Bushi (wrestler)

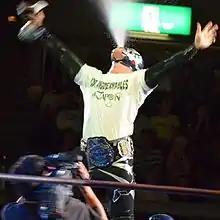
Bushi as the IWGP Junior Heavyweight Champion

On January 4, 2017, at Wrestle Kingdom 11 in Tokyo Dome, Bushi, Evil and Sanada won a four-team gauntlet match to become the new NEVER Openweight 6-Man Tag Team Champions. They lost the title to Taguchi Japan (Hiroshi Tanahashi, Manabu Nakanishi and Ryusuke Taguchi) the next day, before regaining it on February 11 at The New Beginning in Osaka. They lost the title to Taguchi Japan (Tanahashi, Taguchi and Ricochet) in their second defense on April 4, before regaining it on May 3 at Wrestling Dontaku 2017. Bushi then entered the 2017 Best of the Super Juniors, where he finished with a record of four wins and three losses, same as block winner Kushida, but failed to advance to the final due to losing to Kushida in their head-to-head match. Kushida would win the tournament and the IWGP Junior Heavyweight Championship, and Bushi was his first challenger. Bushi unsuccessfully challenged for the belt on June 27. In late 2017, Bushi started teaming with L.I.J. stablemate Hiromu Takahashi in NJPW's junior tag team division, participating in the 2017 Super Junior Tag Tournament. They were eliminated in the semi-finals by eventual winners Roppongi 3K (Sho and Yoh). On December 17, Bushi, Evil and Sanada lost the NEVER Openweight 6-Man Tag Team Championship to Bullet Club's Bad Luck Fale, Tama Tonga and Tanga Loa in their fourth defense.